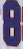
Number: 8